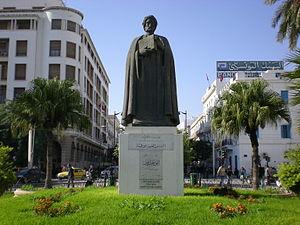
La place de l'Indépendance est une place de Tunis, capitale de la Tunisie.